Anna Dybo

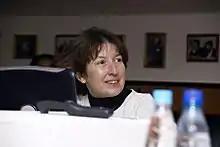

Anna Vladimirovna Dybo (born June 4, 1959) is a Russian linguist, member of the Russian Academy of Sciences, and co-author (with Sergei Starostin) of the "Etymological Dictionary of the Altaic Languages" (2003), which encompasses some 3,000 Proto-Altaic stems.